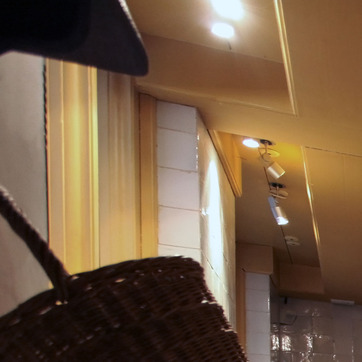
Material: tile